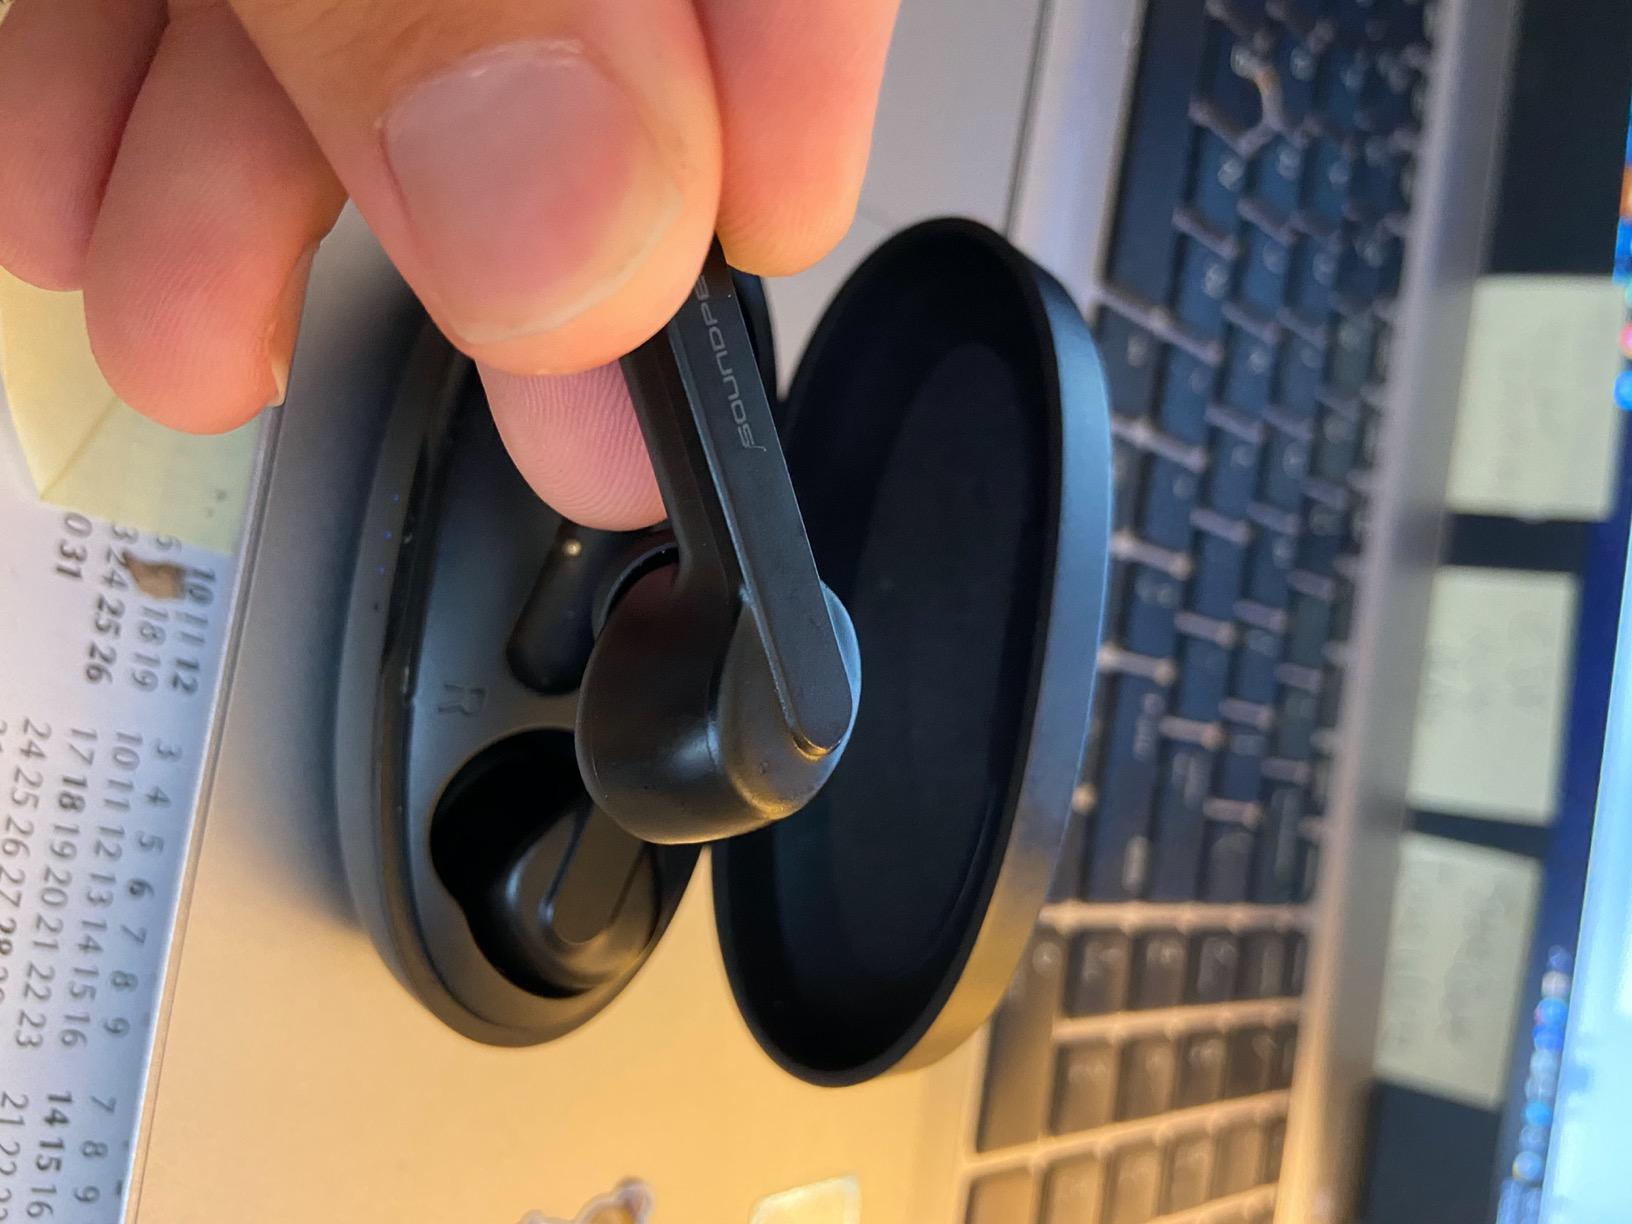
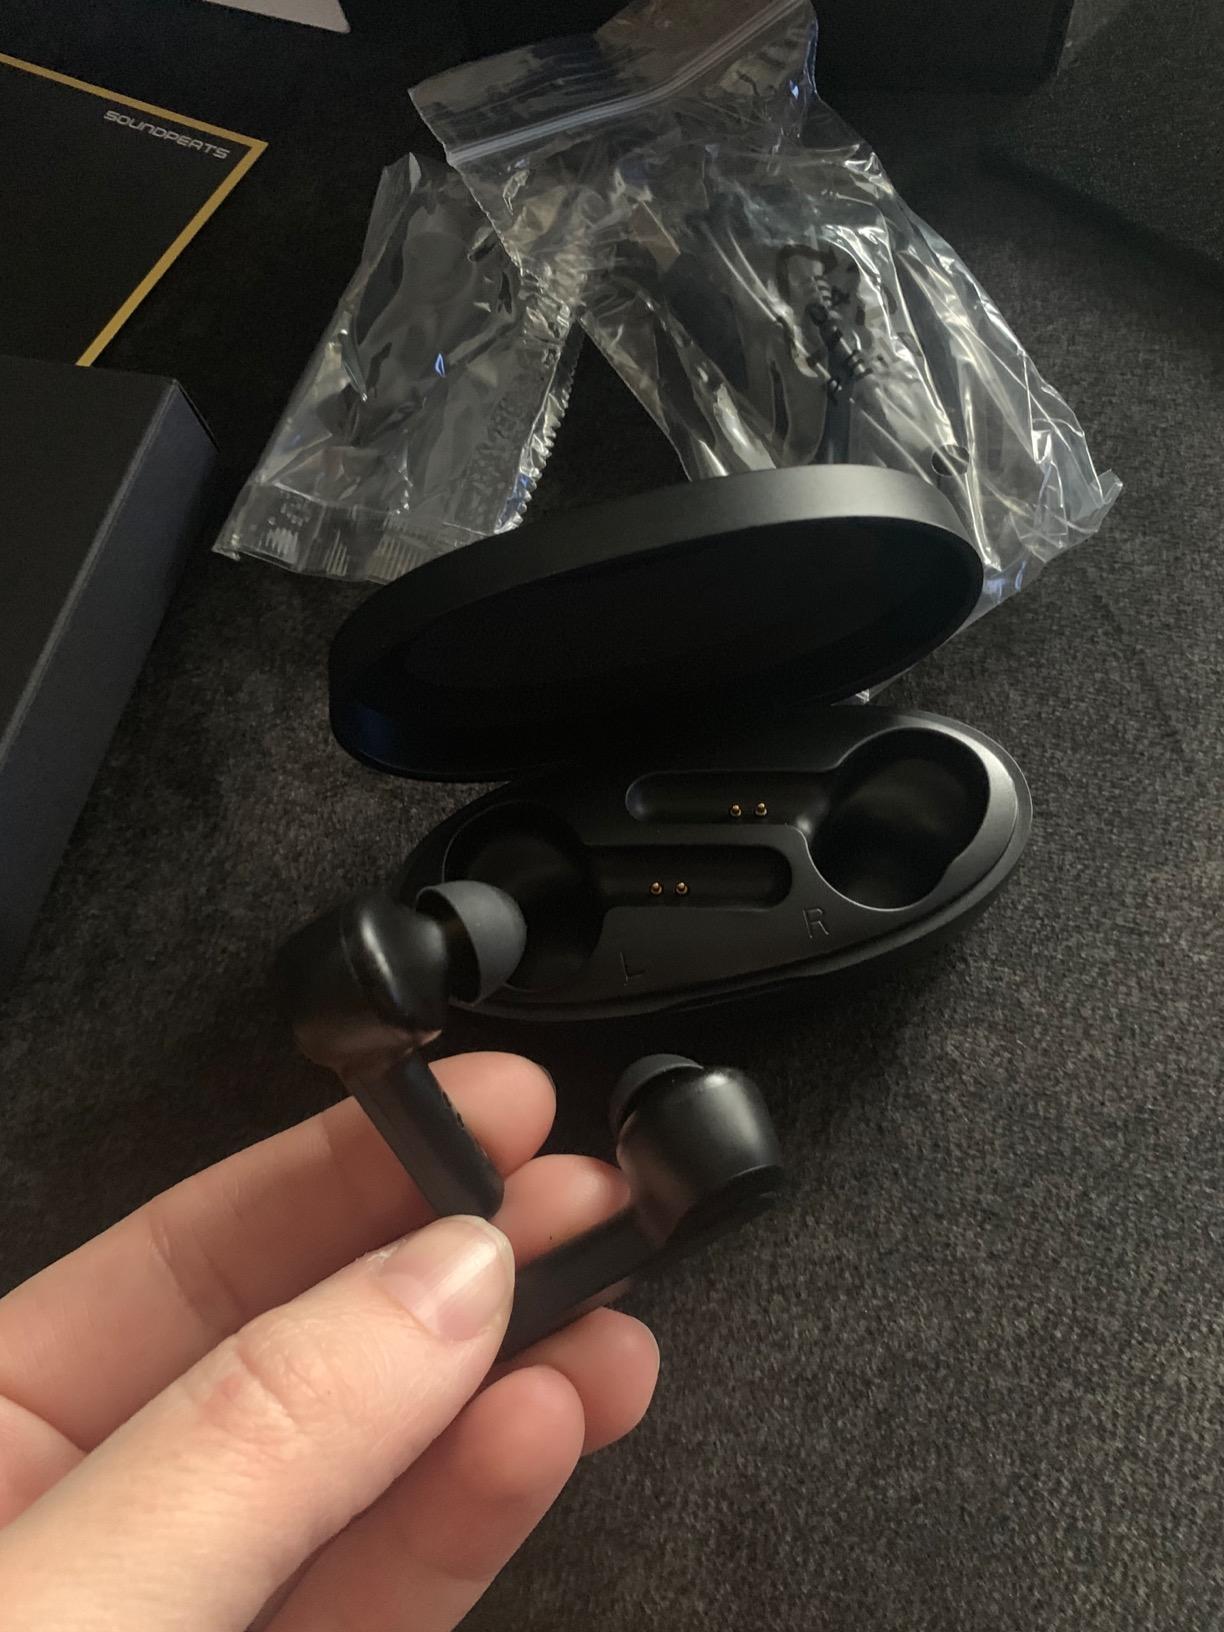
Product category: earbuds
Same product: yes